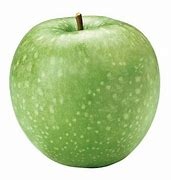
Label: apple